Bothrops taeniatus

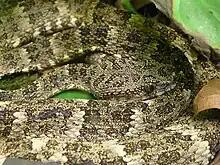
"Bothrops taeniatus"

Adults are usually less than in total length, although some may grow to as much as . The maximum total length is for a specimen from Tepoe, Suriname.